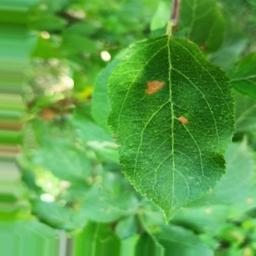
Label: Alternaria